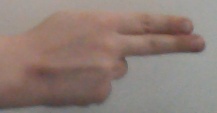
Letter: ain